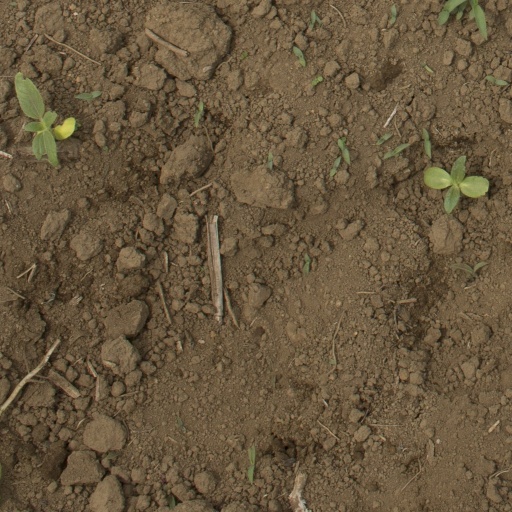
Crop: Jerusalem artichoke